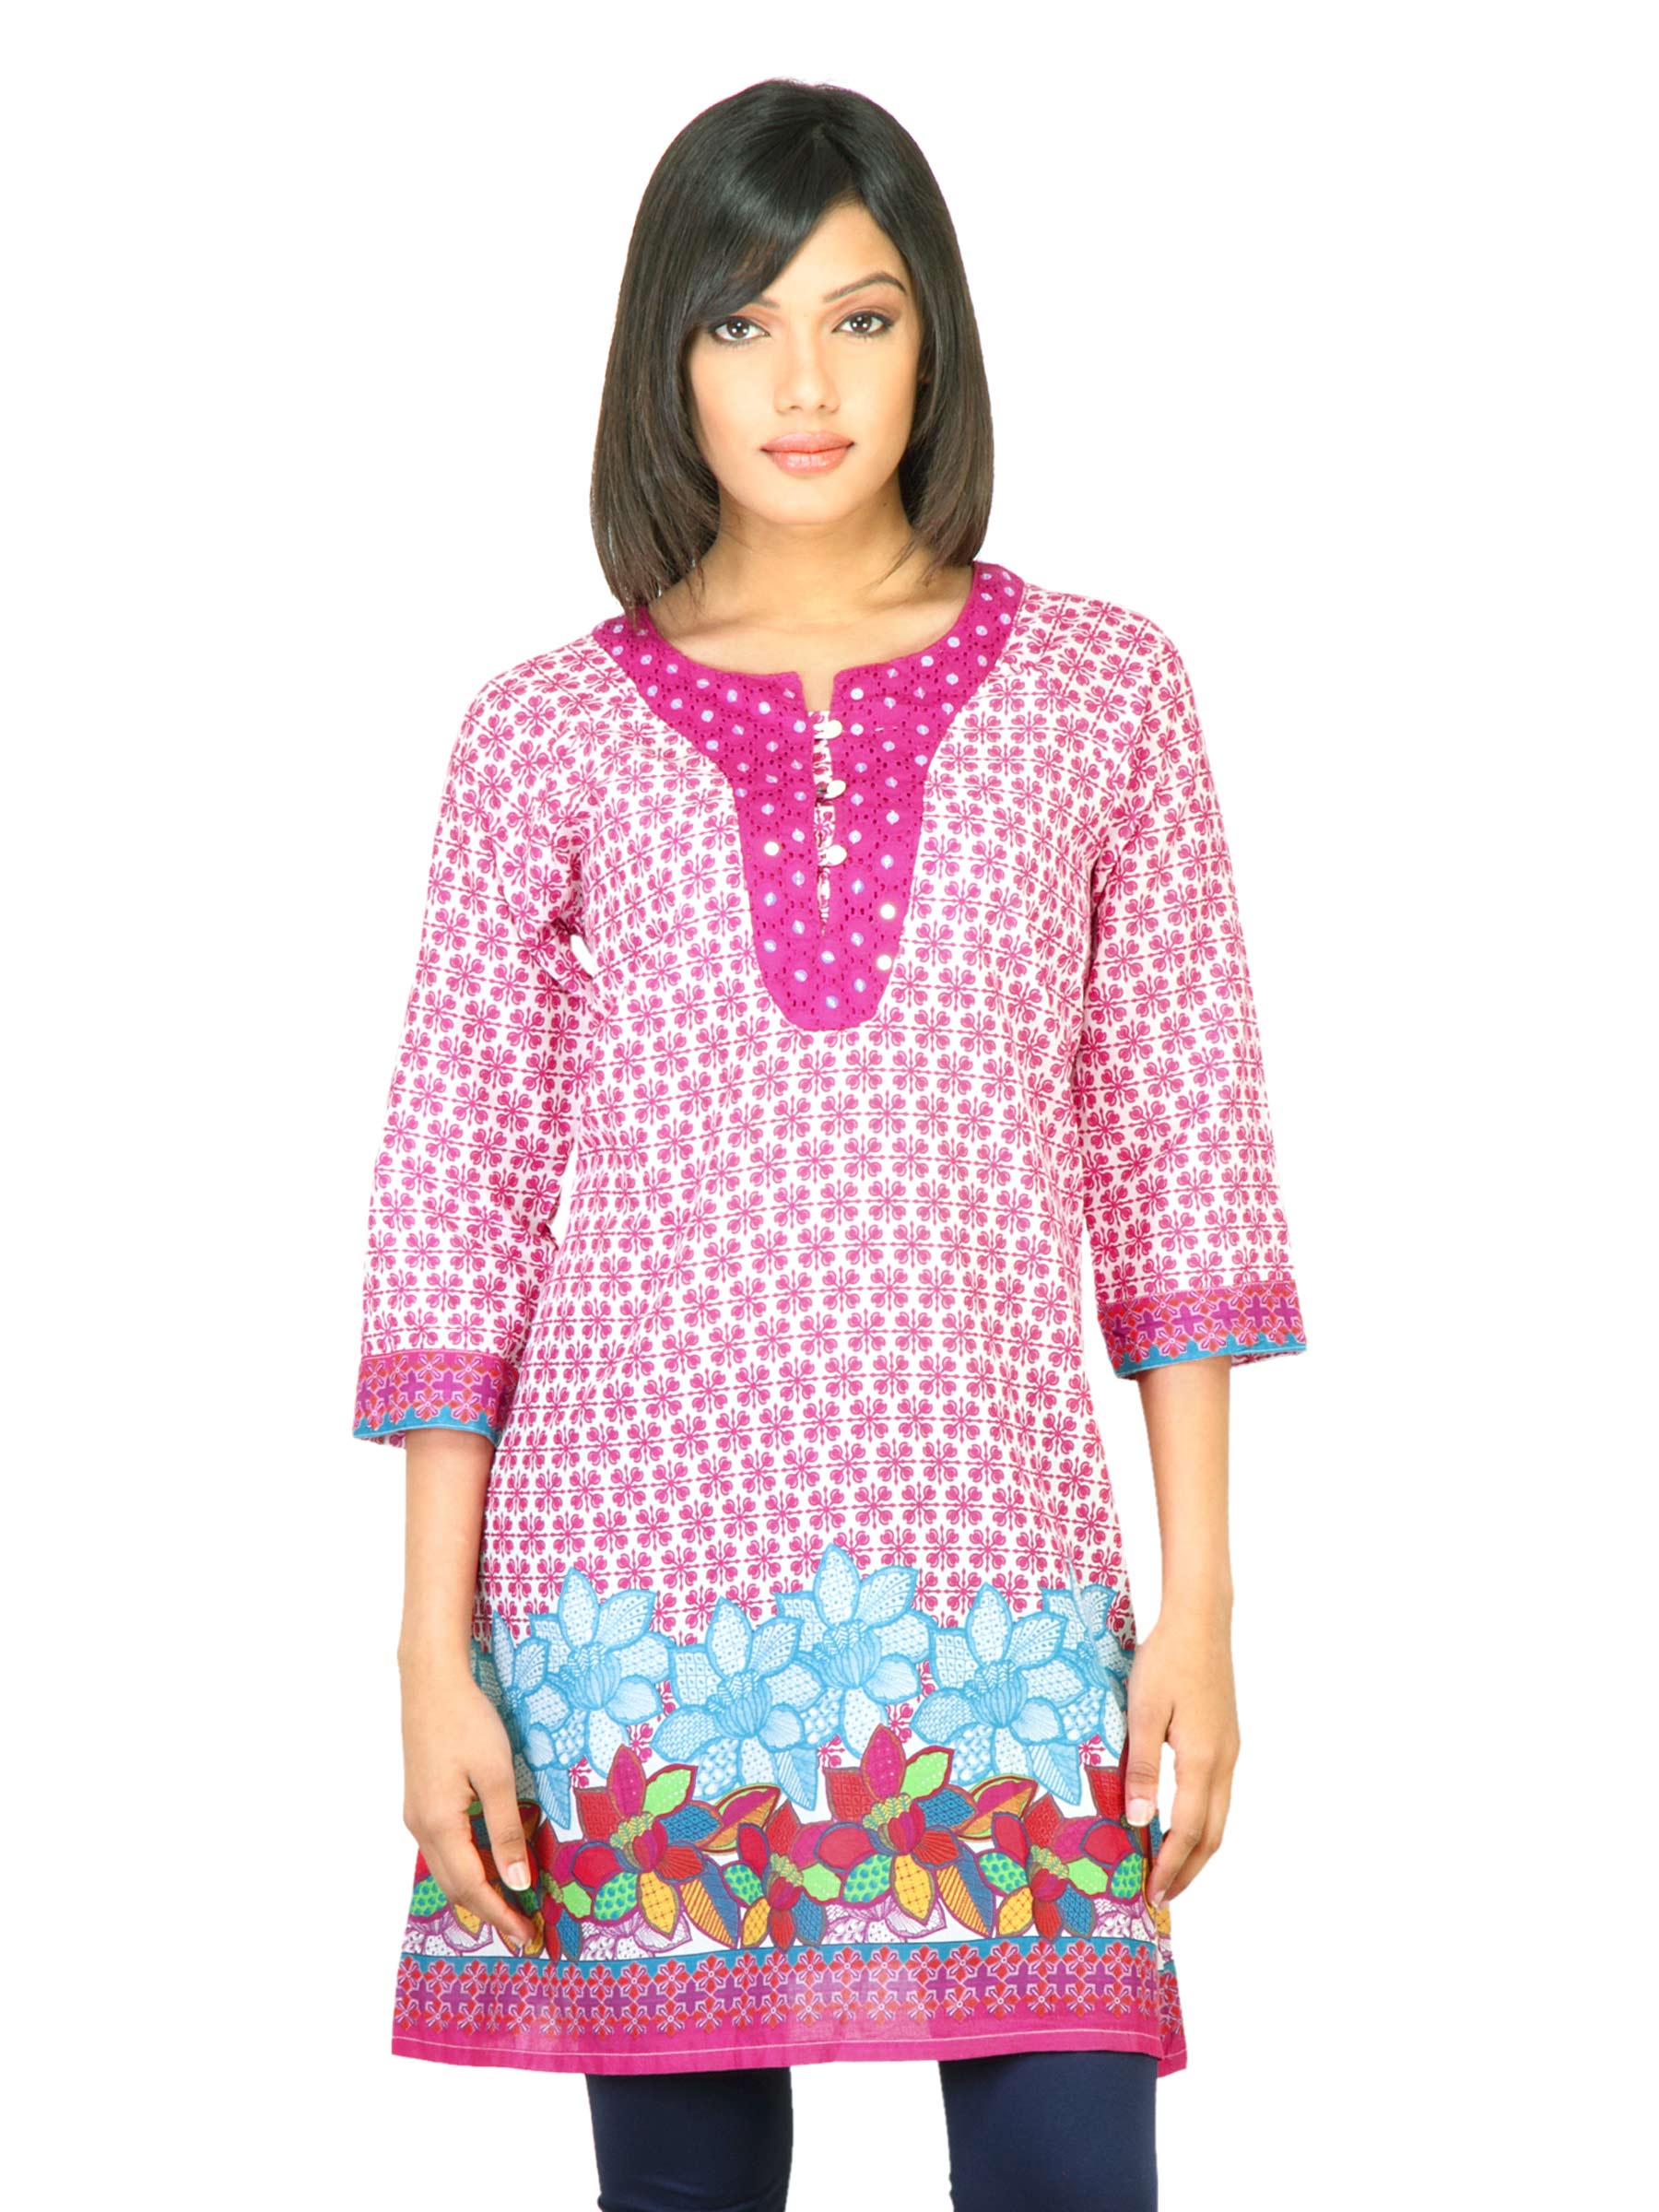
BIBA Women Printed White Kurta
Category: Apparel / Topwear / Kurtas
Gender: Women
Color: White
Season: Summer 2011
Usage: Ethnic